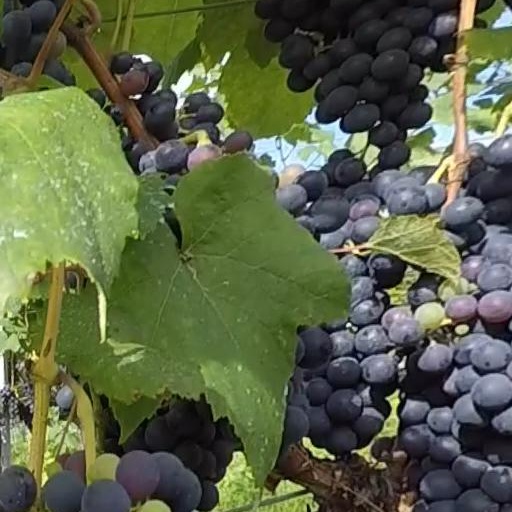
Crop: grape